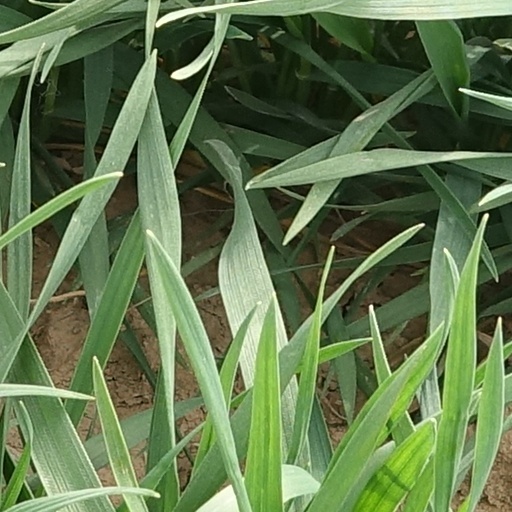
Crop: wheat